Anti-Romani sentiment

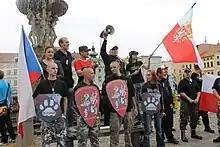
Anti-Romani protest in České Budějovice, Czech Republic, 29 June 2013

Anti-Romani sentiment (also called antigypsyism, anti-Romanyism, antiziganism, ziganophobia, or Romaphobia) is an ideology which consists of hostility, prejudice, discrimination, racism, and xenophobia which is specifically directed at Romani people (Roma, Sinti, Iberian Kale, Welsh Kale, Finnish Kale, Horahane Roma, and Romanichal). Non-Romani itinerant groups in Europe such as the Yenish, Irish and Highland Travellers are frequently given the name "gypsy" and as a result, they are frequently confused with the Romani people. As a result, sentiments which were originally directed at the Romani people are also directed at other traveler groups and they are frequently referred to as "antigypsy" sentiments.